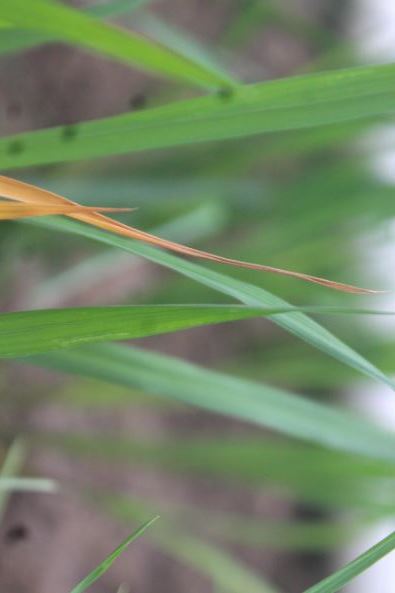
Disease: Tungro